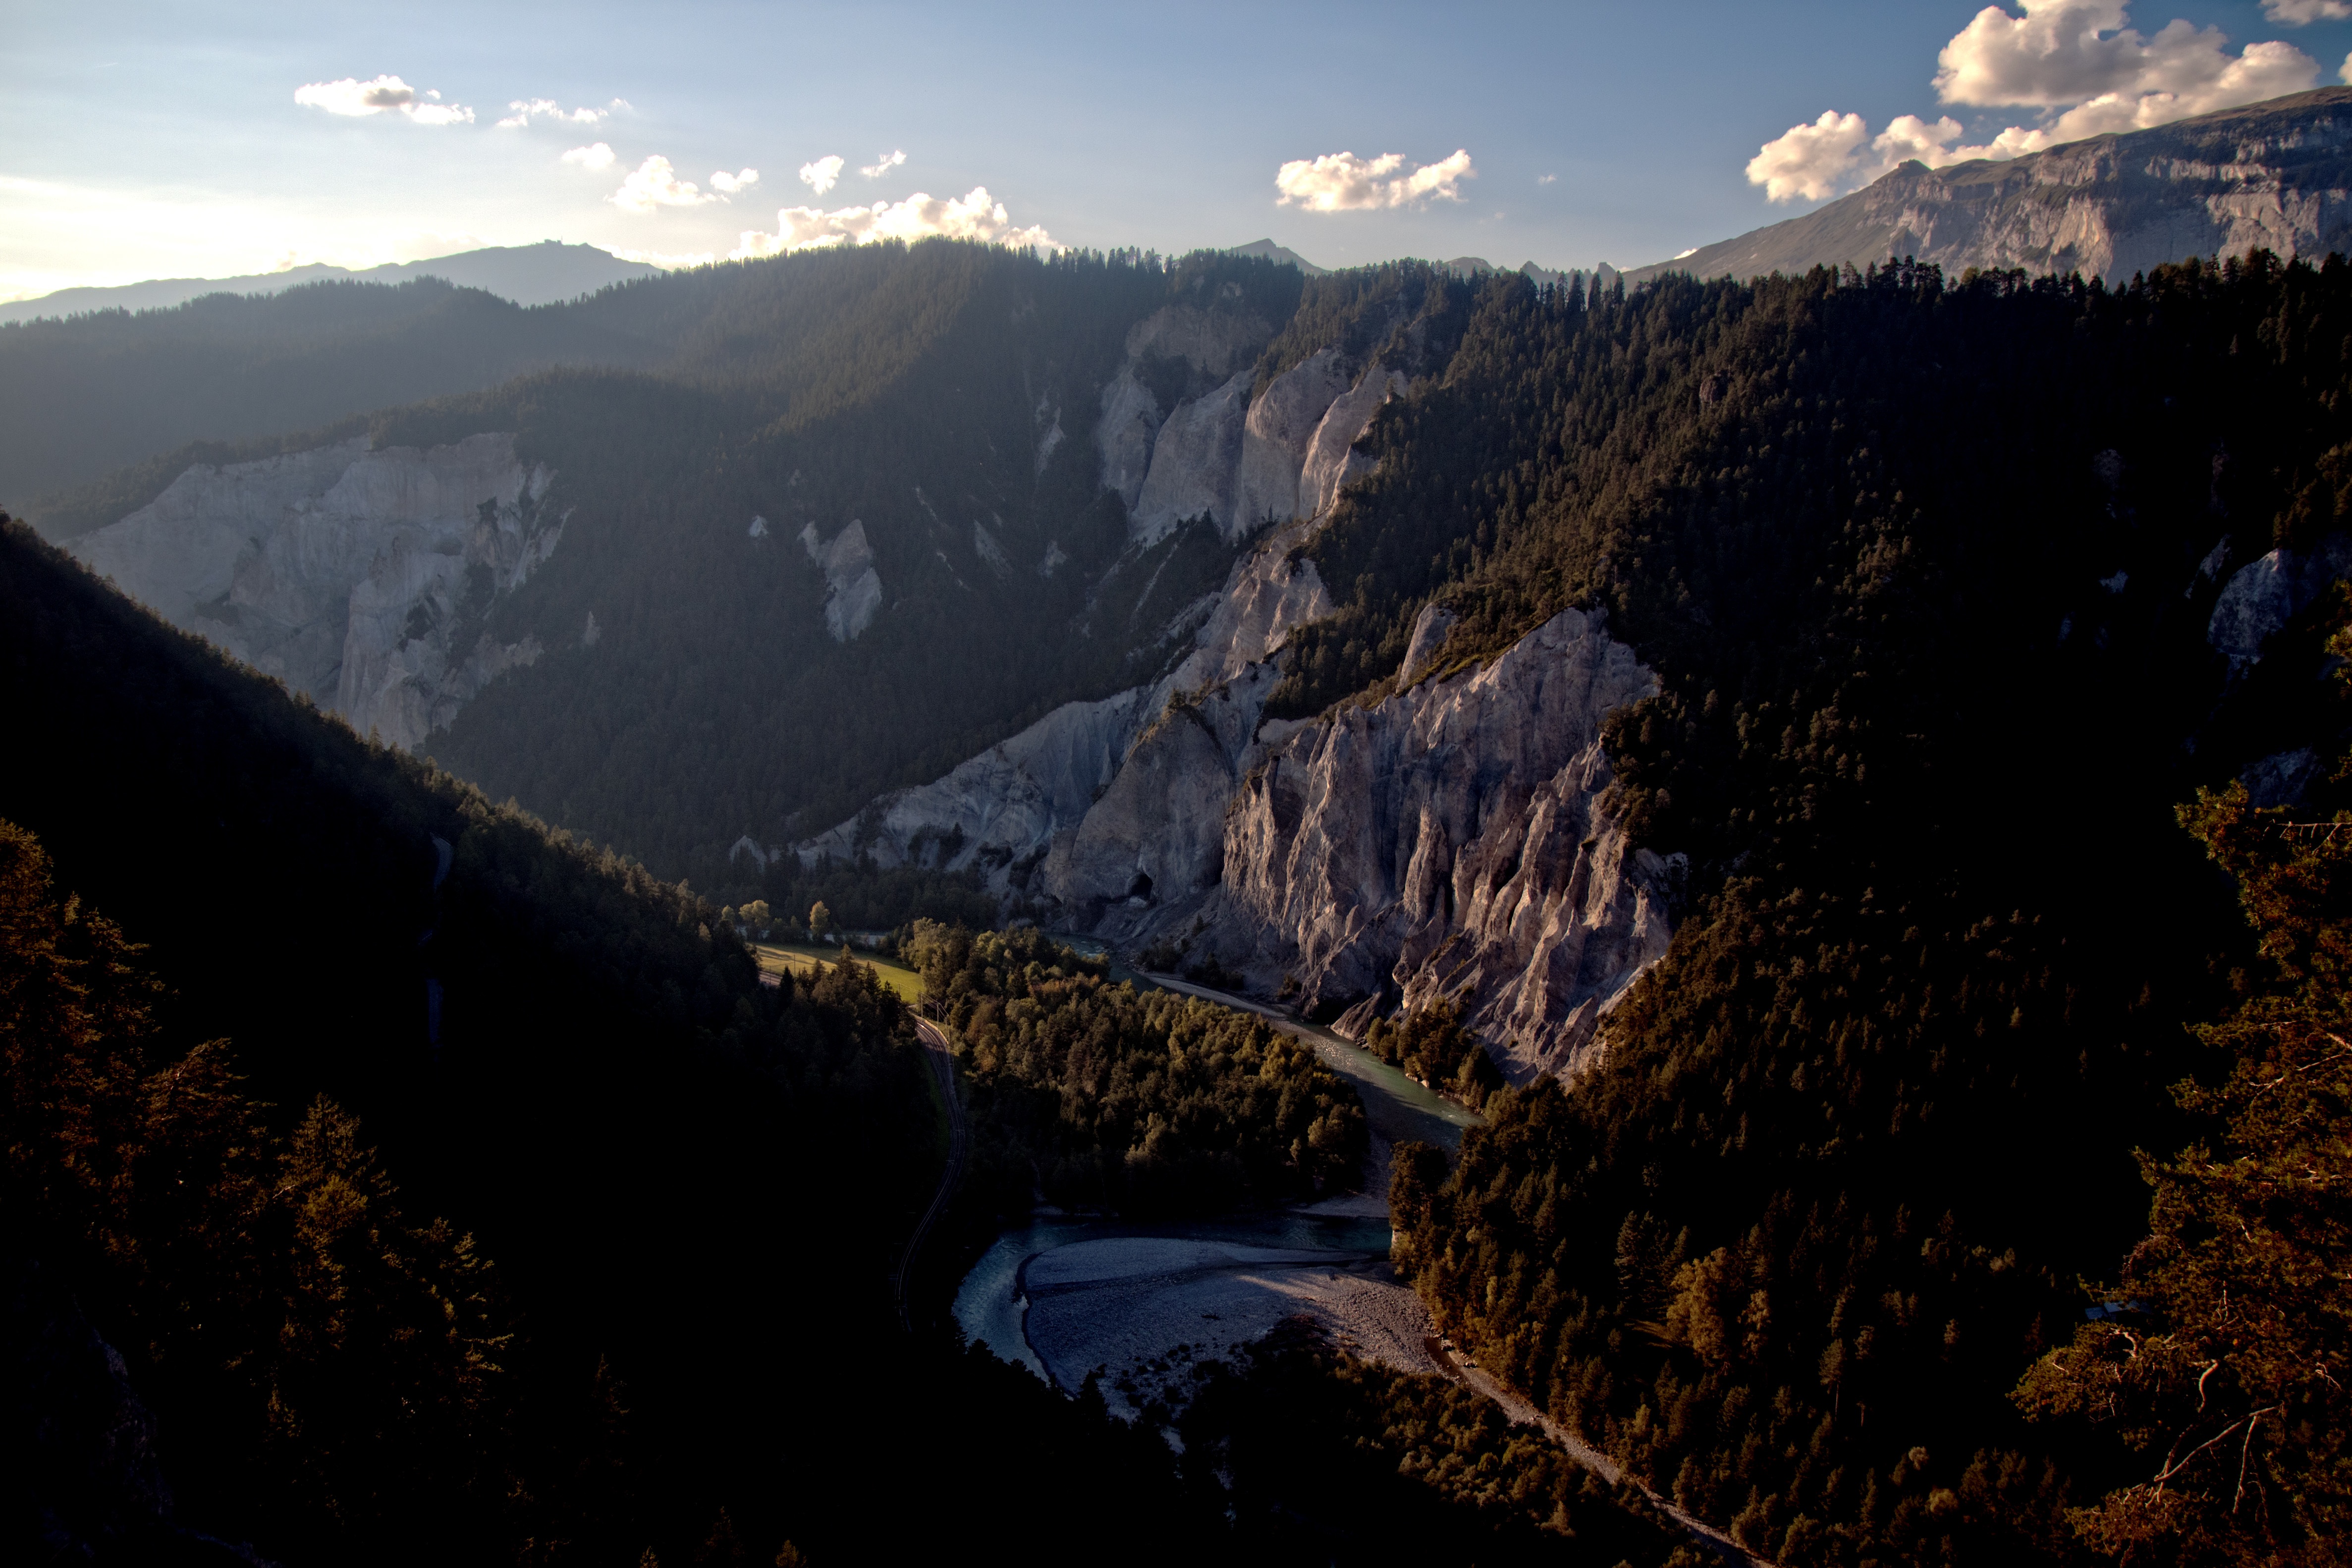
wilderness, mountain, snow, valley, mountain range, dusk, summit, alps, landform, aerial photography, geographical feature, mountainous landforms, geological phenomenon